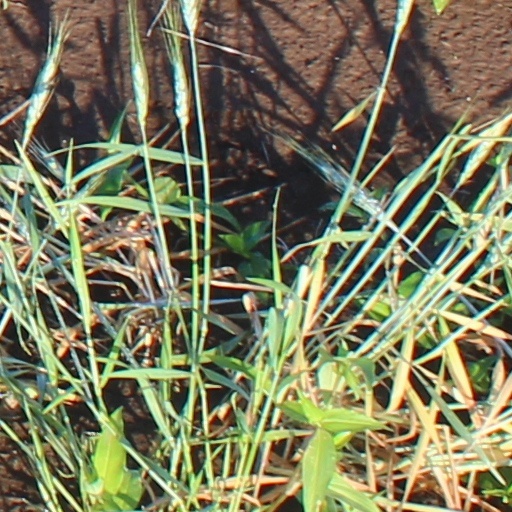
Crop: wheat